Wilhelm Beck

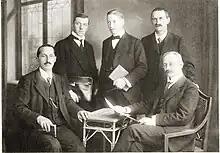
Beck (top-centre) as part of the Liechtenstein delegation for custom union negotiations with Switzerland, 1920.

In 1926, fellow lawyer Alois Ritter joined his office and the two worked together. Beck was a pioneer of Liechtenstein's financial services and fiduciary services. Together with Emil Beck (no relation), he wrote the Liechtenstein Personal and Company law, which came into force in 1926. By 1930, almost half of the country's domiciliary companies were founded by Beck and Ritter.